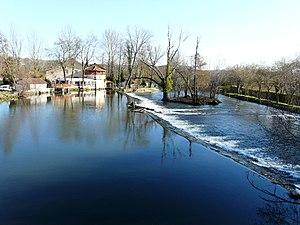
La Dronne en aval du pont de la route départementale 1, Lisle, Dordogne, France.
Lisle est une commune française située dans le département de la Dordogne, en région Nouvelle-Aquitaine.
Le réseau hydrographique de la Dordogne est l'ensemble des éléments naturels ou artificiels, drainant le territoire du département de la Dordogne. Il regroupe ainsi des cours d'eau ou canaux situés entièrement ou partiellement dans la Dordogne.